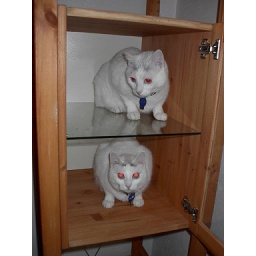
Cats in bathroom cabinet 2